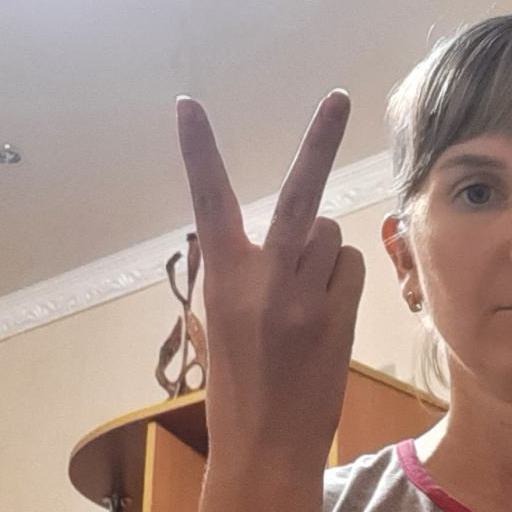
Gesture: peace_inverted